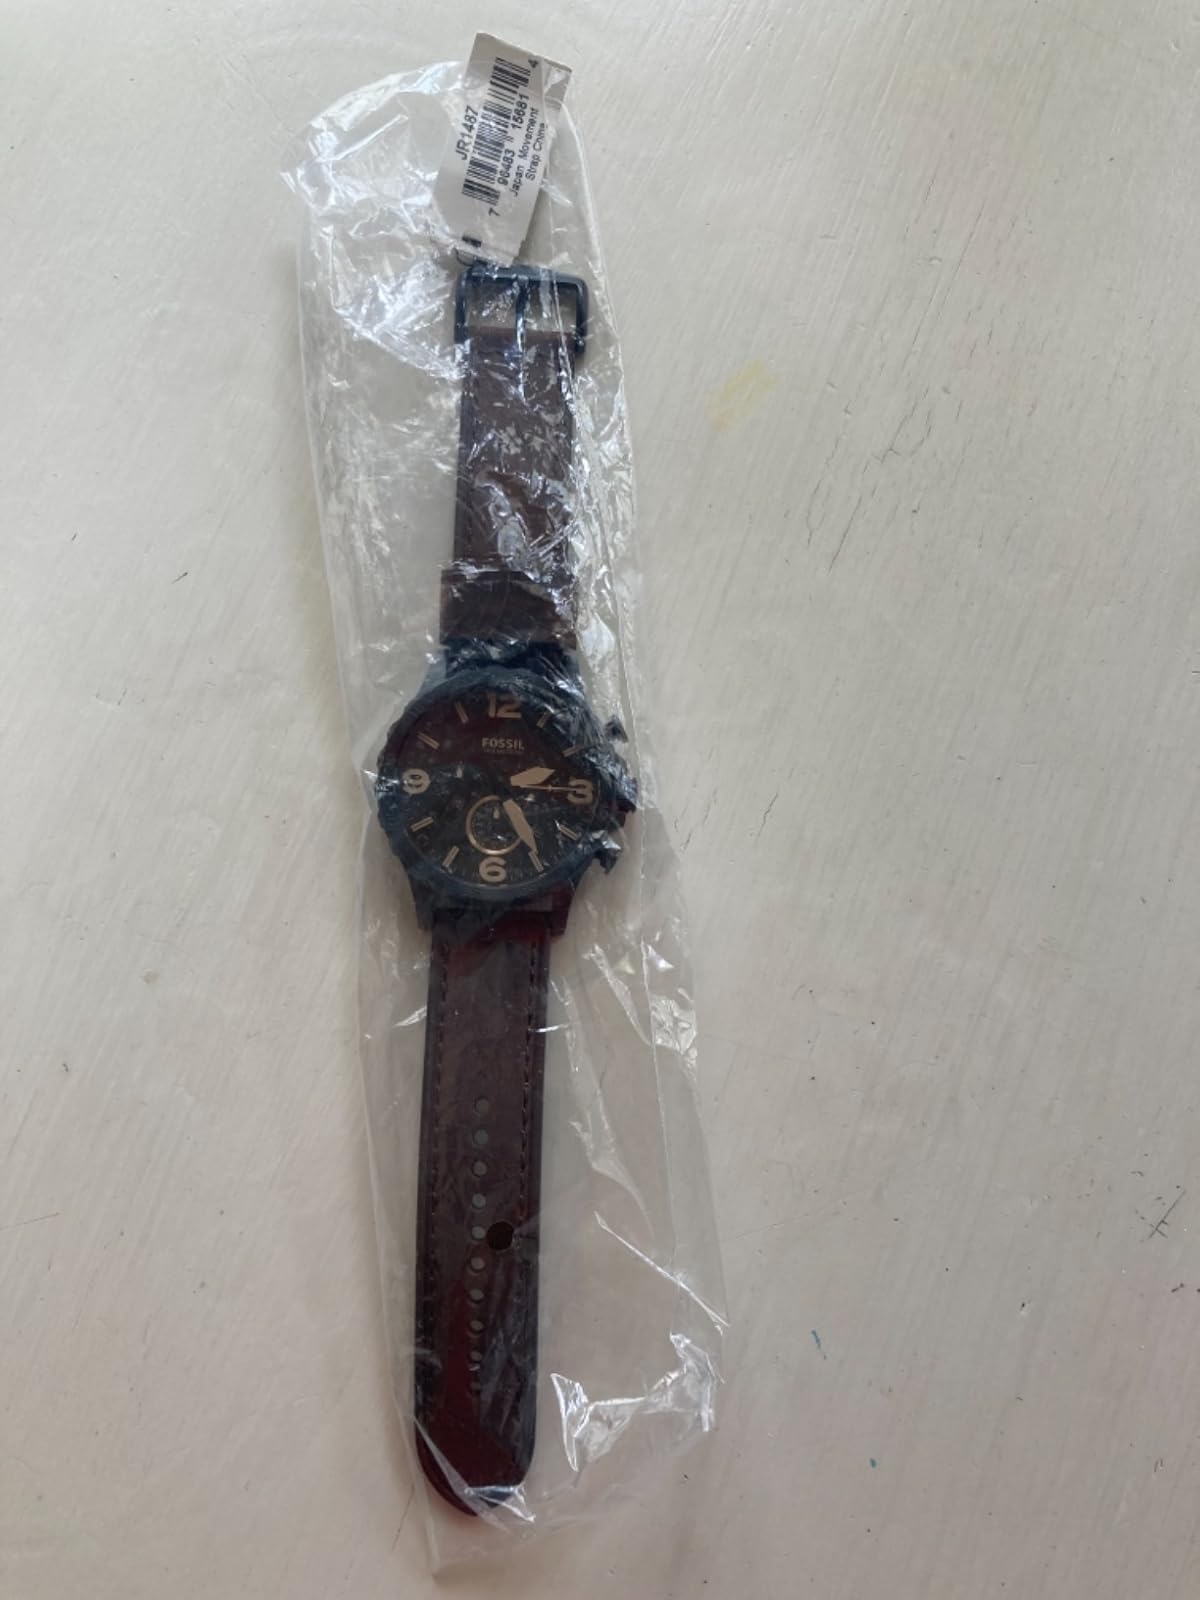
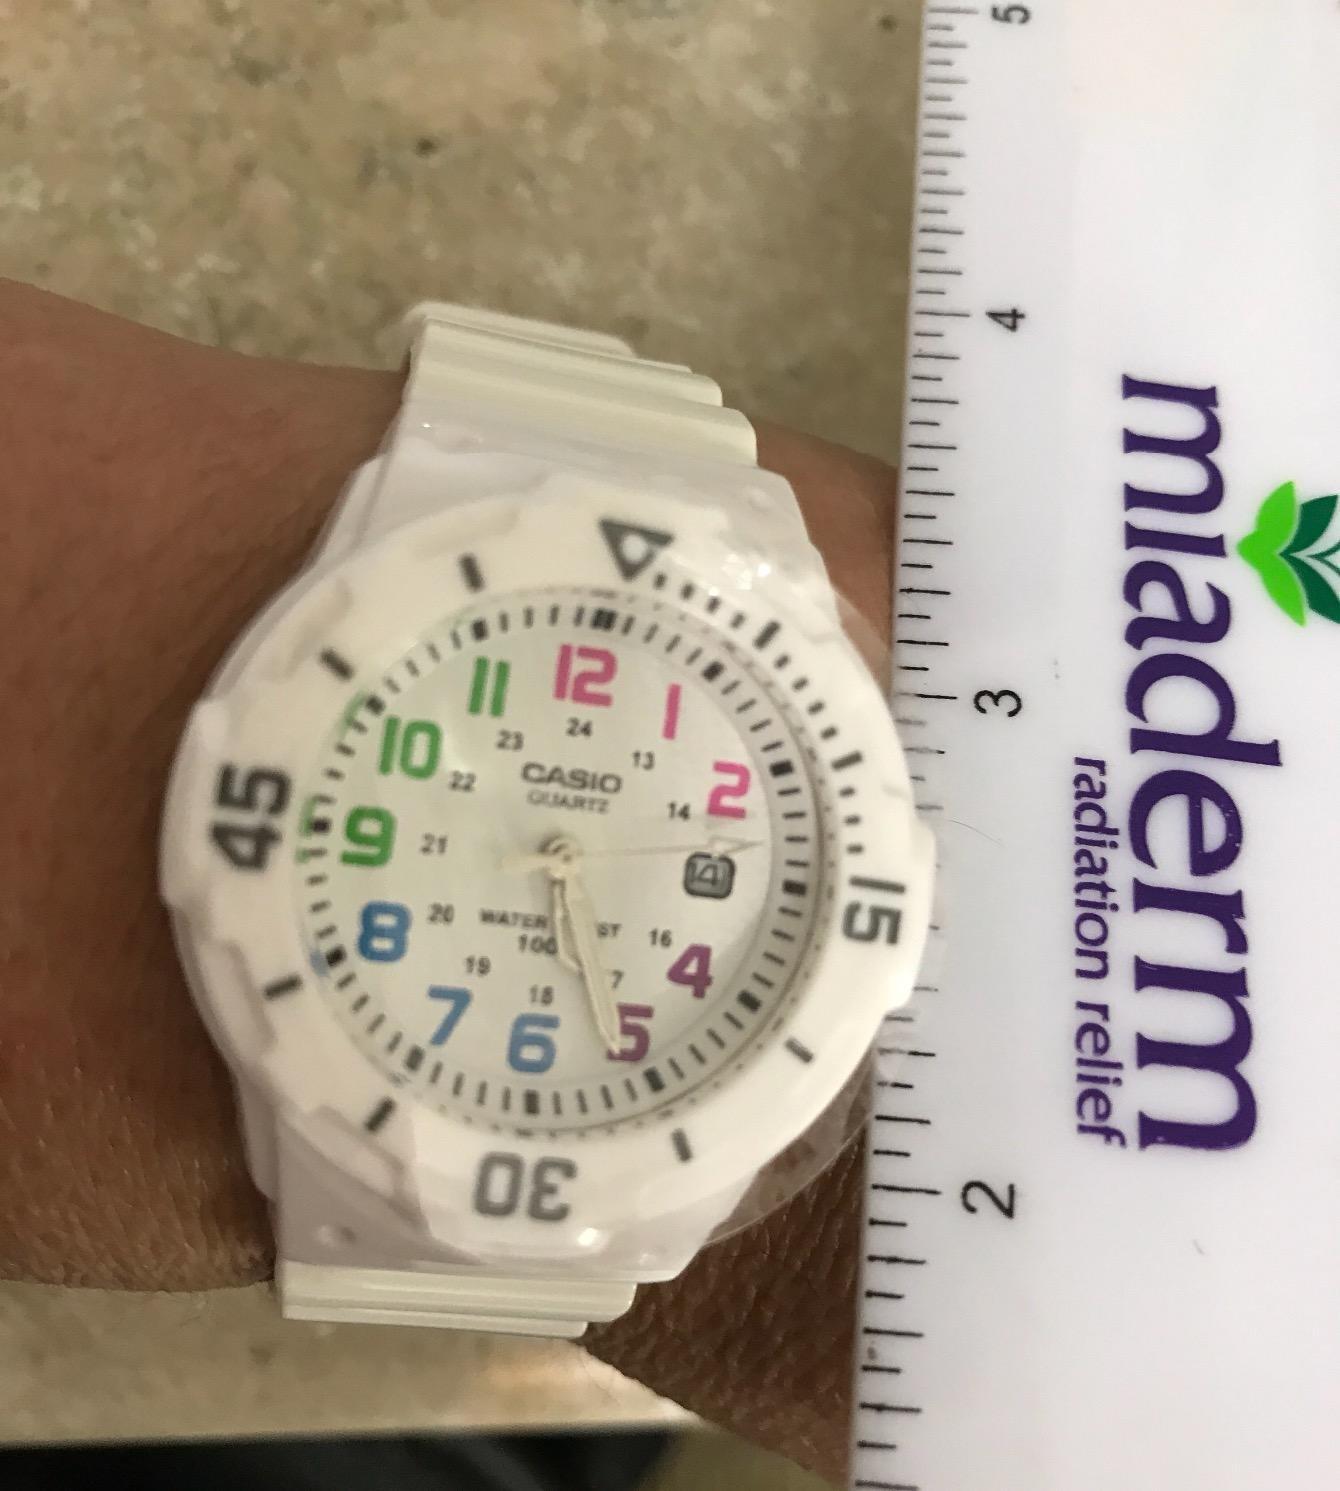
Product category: accessories_watch
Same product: no